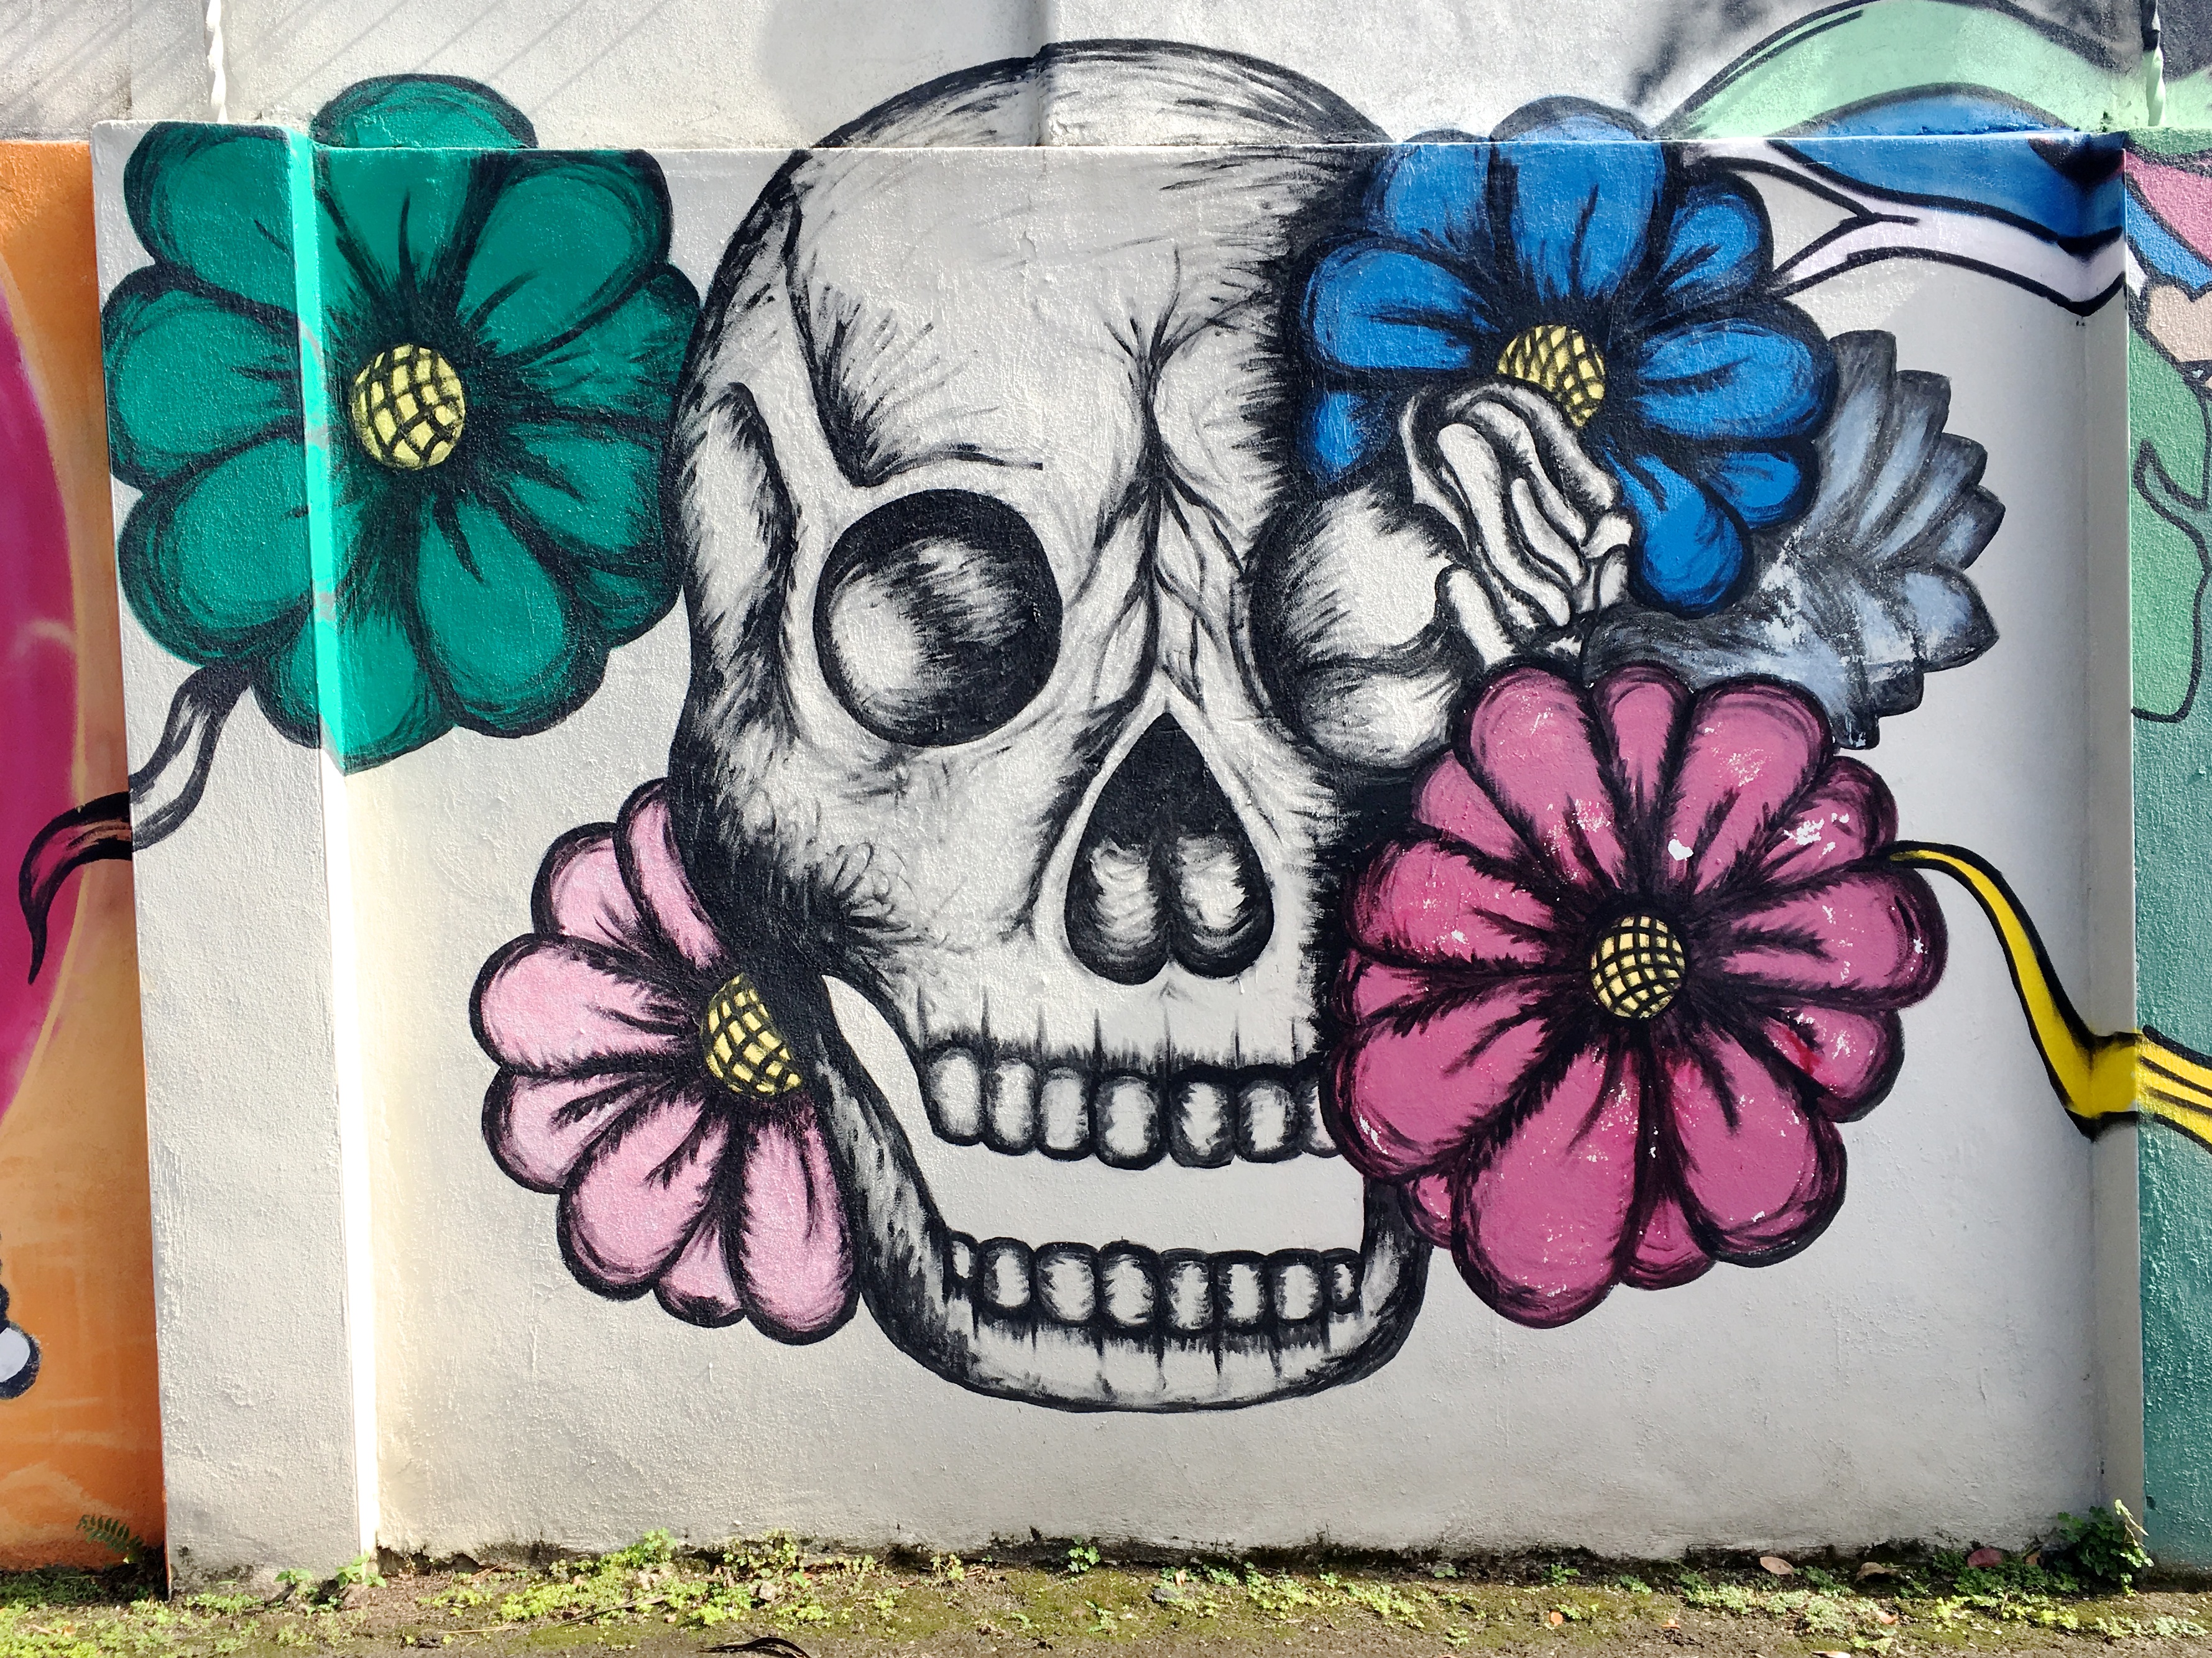
flower, window, color, graffiti, street art, art, drawing, illustration, mural, modern art